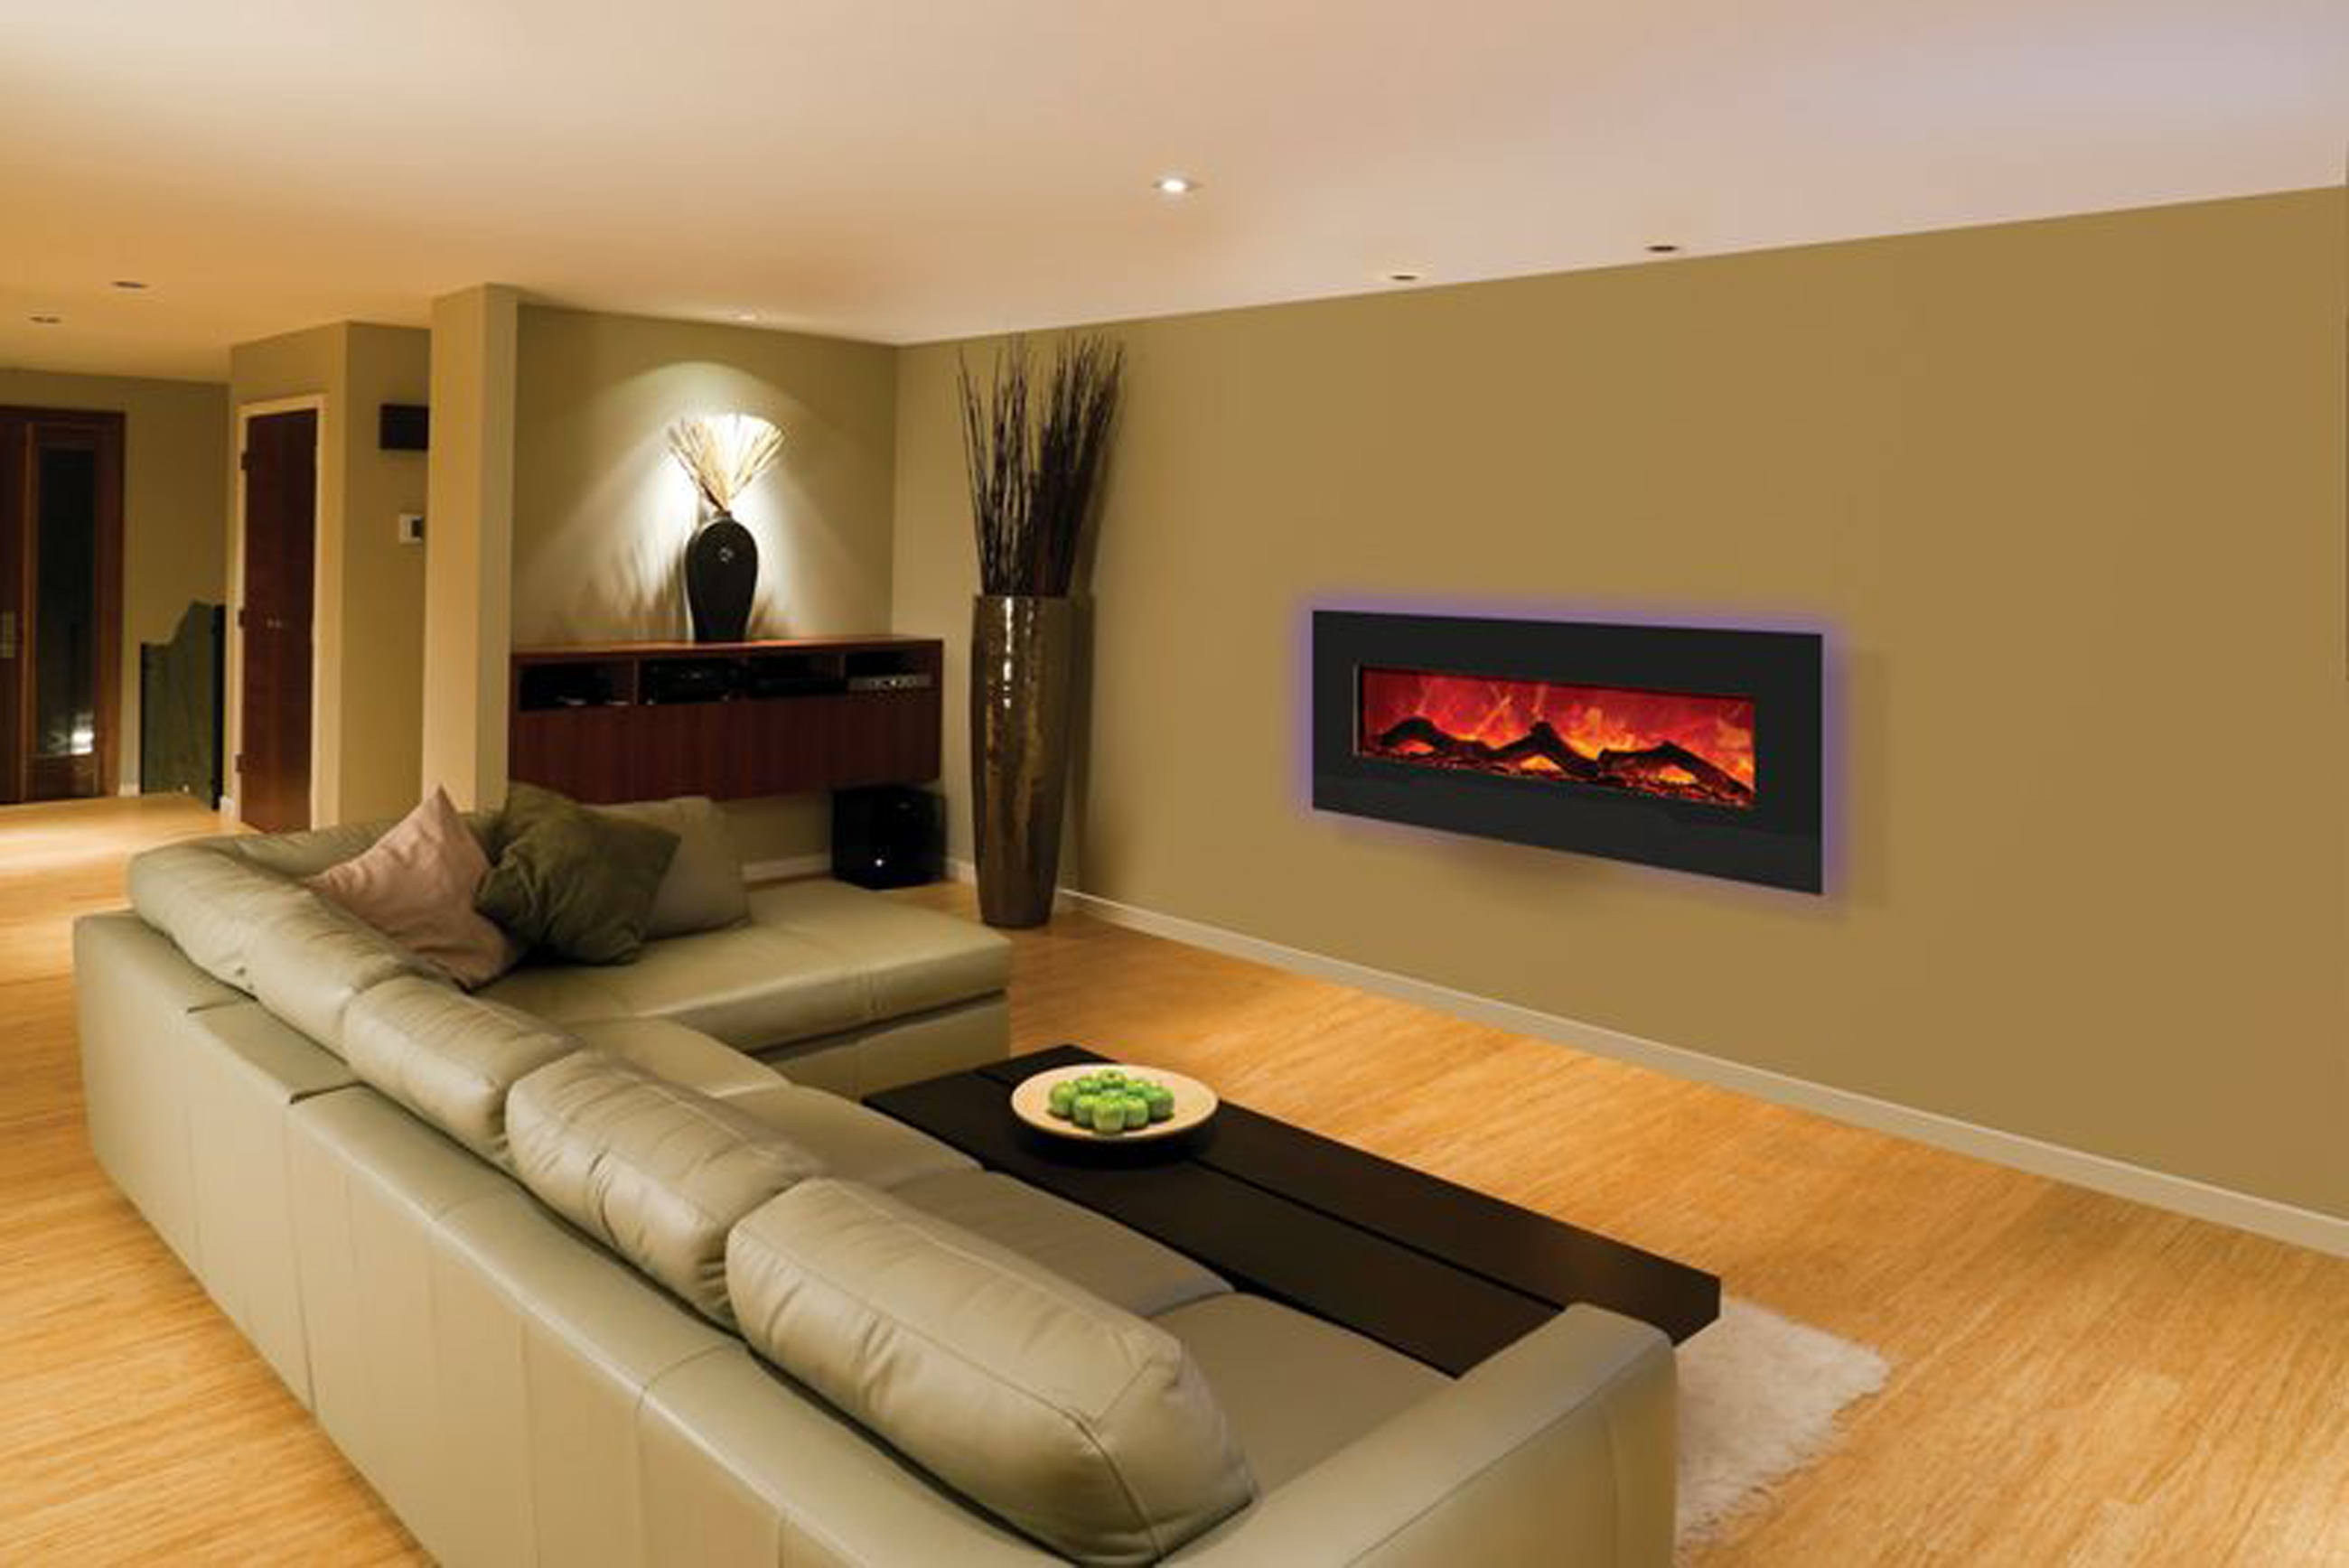
electric, fireplace, room, interior design, living room, furniture, property, hearth, wall, floor, comfort, building, house, table, design, real estate, wood flooring, home, laminate flooring, ceiling, flooring, hardwood, suite, den, heat, Home automation